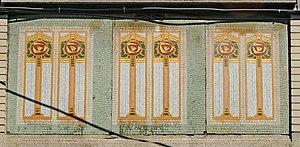
Belgique - Bruxelles - Ancien Institut pour le traitement des maladies des yeux du docteur Coppez (Art nouveau, architecte Jean-Baptiste Dewin, 1912)
L'ancien Institut pour le traitement des maladies des yeux du docteur H. Coppez est un édifice classé de style Art nouveau géométrique édifié à Etterbeek, dans la banlieue de Bruxelles en Belgique, par Jean-Baptiste Dewin, un architecte qui s'est fait une spécialité de la construction d'édifices à vocation médicale.